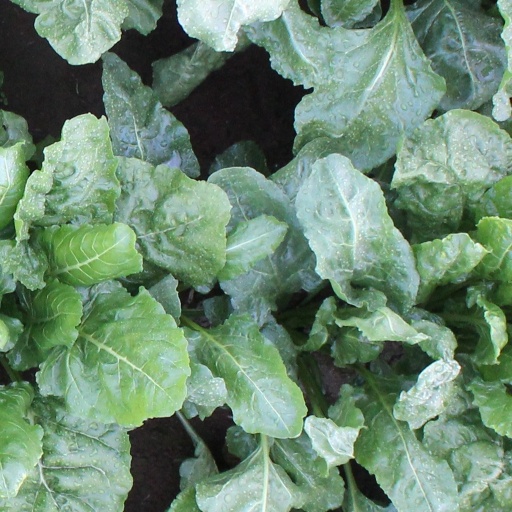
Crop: sugar beet